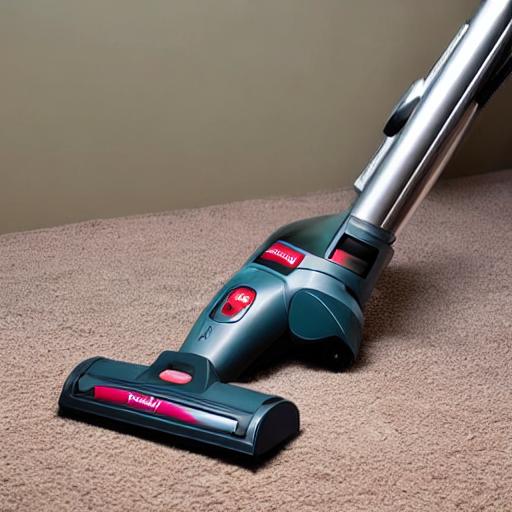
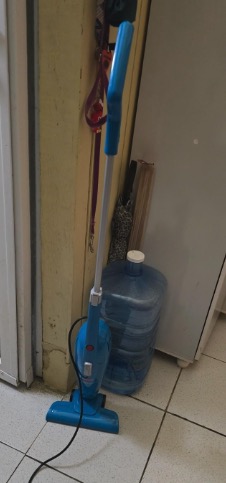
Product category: items_vacuum
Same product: no